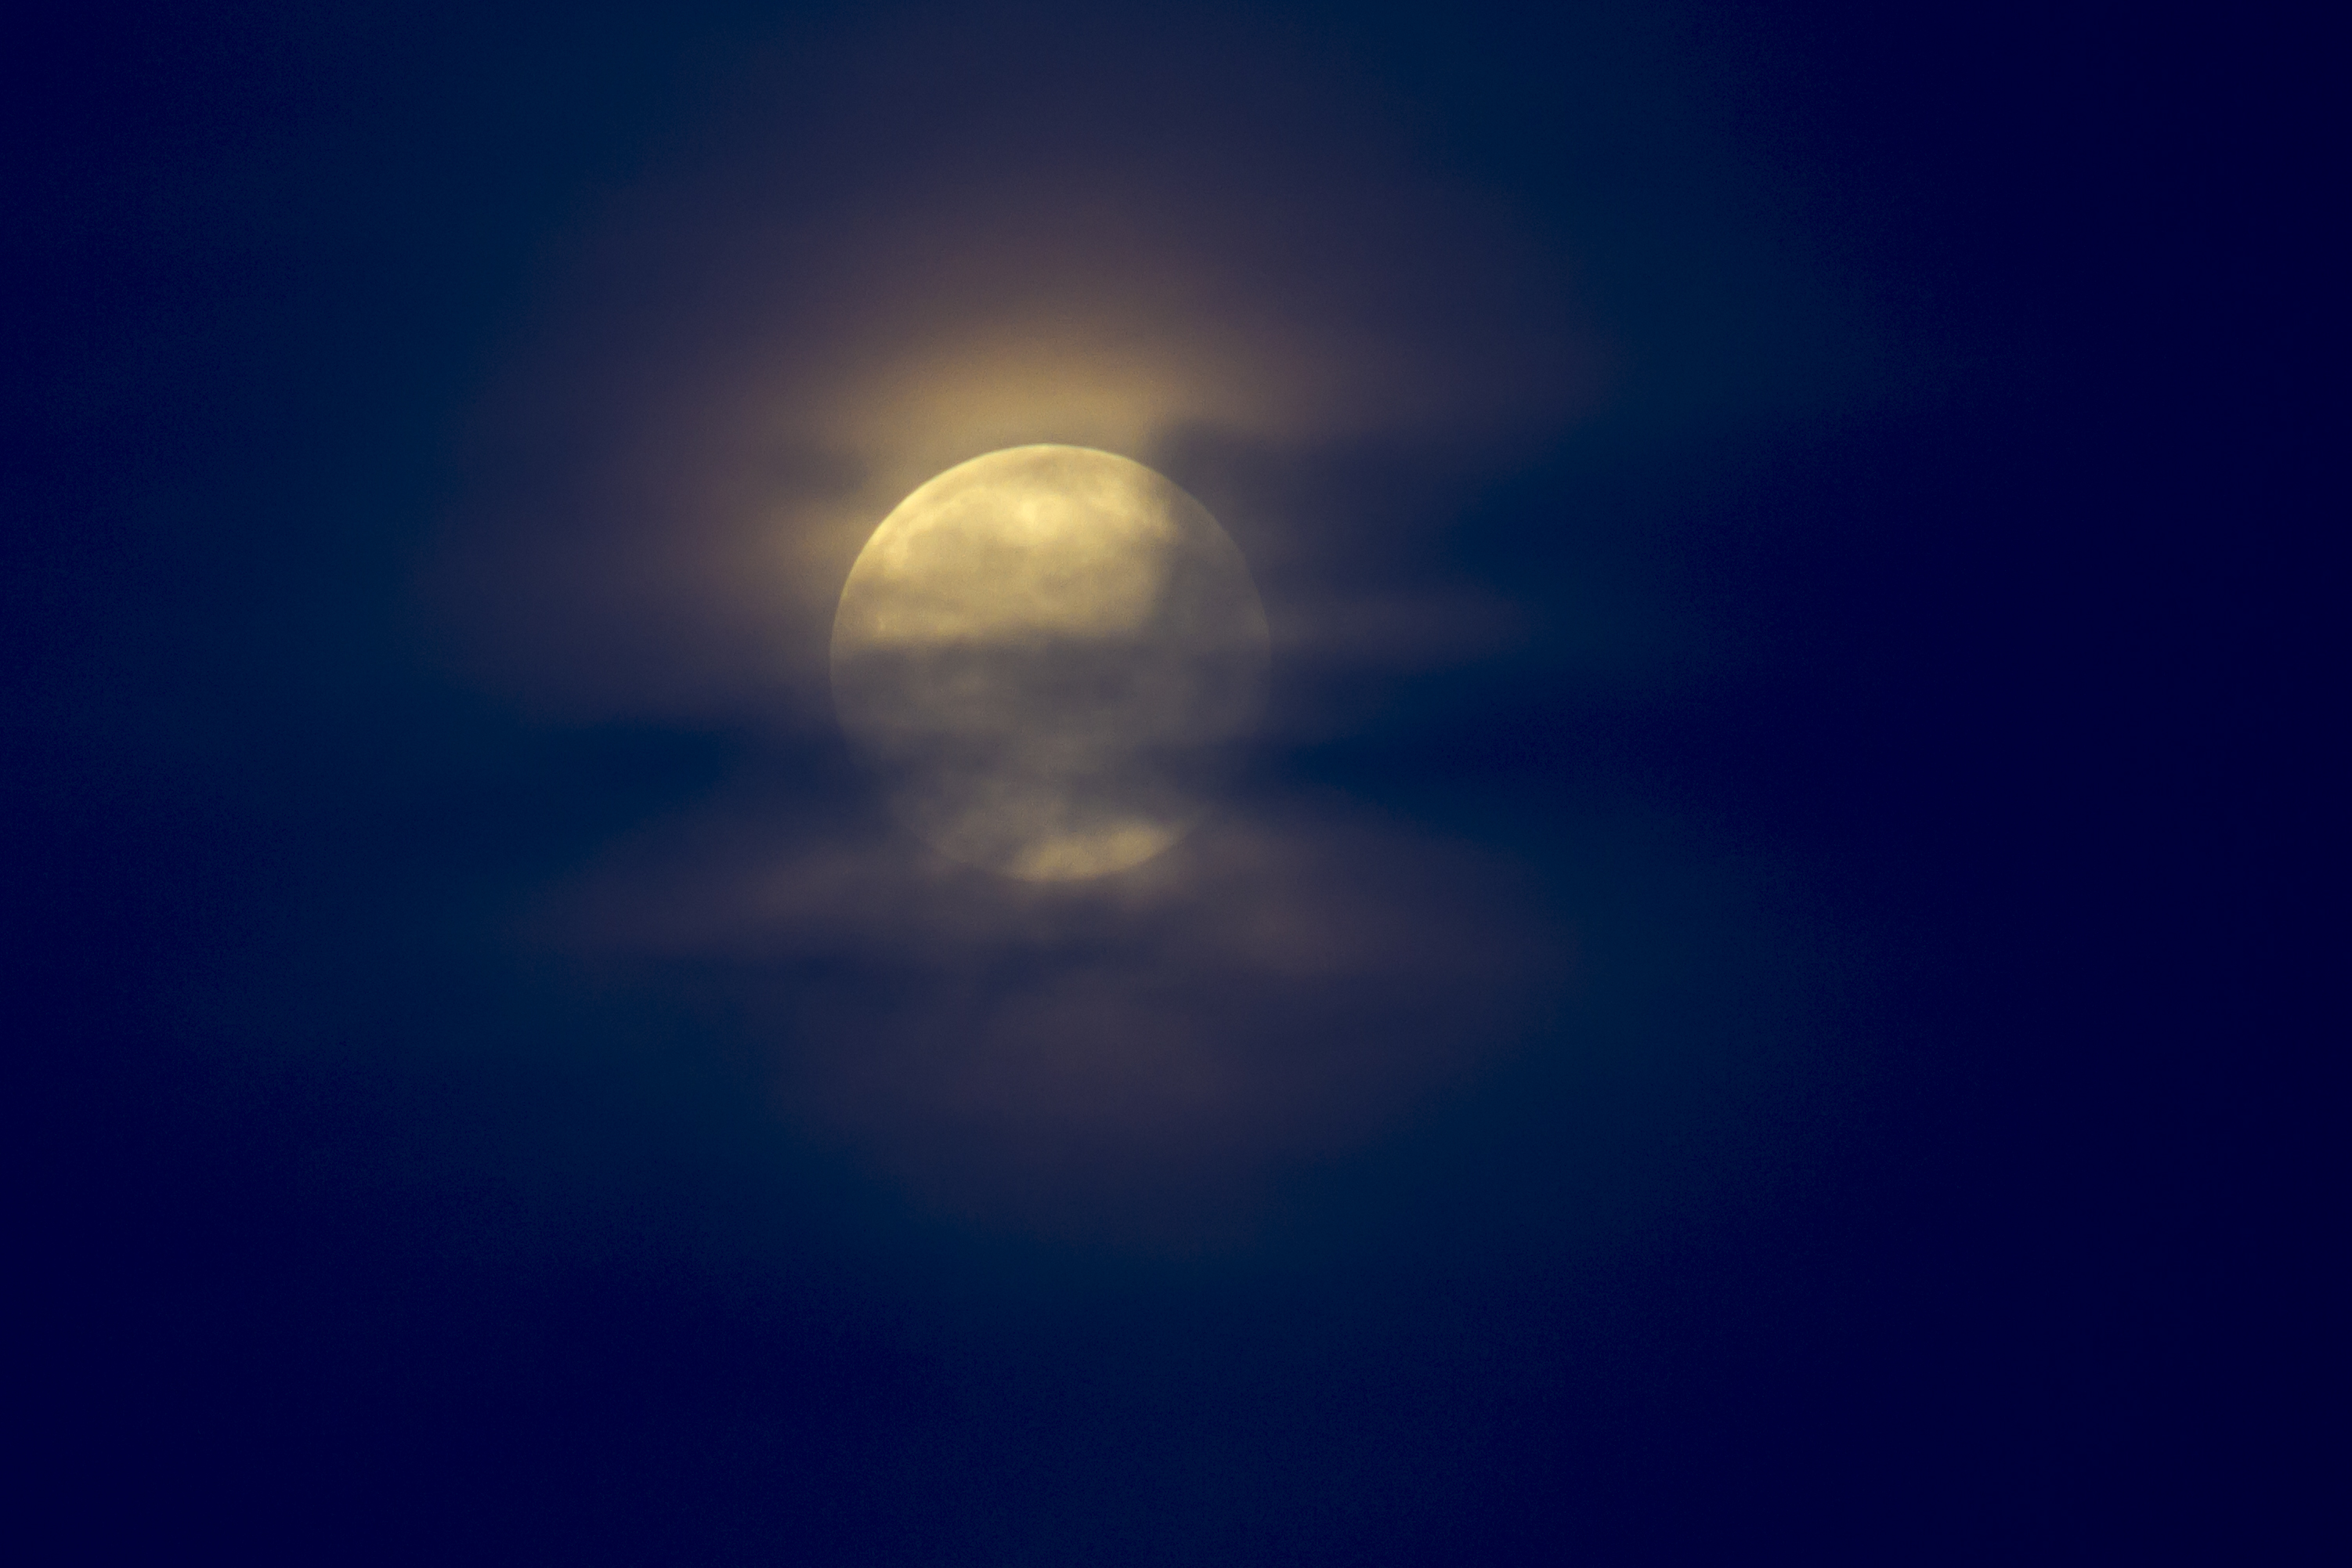
cloud, sky, sunlight, atmosphere, moon, full moon, moonlight, circle, outer space, uk, peterborough, astronomical object